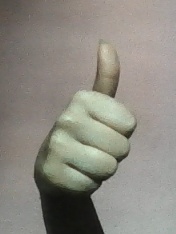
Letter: aleff